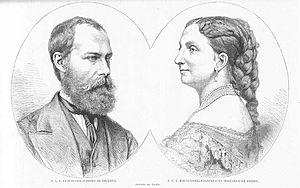
Louis Philippe Albert d'Orléans, comte de Paris (1838-1894) avec son épouse et cousine paternelle Marie-Isabelle d'Orléans (1848-1894), fille d'Antoine d'Orléans, duc de Montpensier et de l'infante Louise Fernande soeur de la reine d'Espagne Isabelle II. Italiano: Luigi Filippo Alberto di Orleans, conte di Parígi (1838-1894) con la moglie e cugina paterna Isabel de Orleans (1848-1919), figlia di Antonio de Orleans, duca di Montpensier e dell'infanta Luisa Fernanda sorella della regina di Spagna Isabella II.
Marie-Isabelle d'Orléans, née María Isabel de Orleans y Borbón le 21 septembre 1848 à Séville et décédée le 23 avril 1919, à Villamanrique de la Condesa, près de Séville, est une infante d'Espagne, qui porte par son mariage les titres de courtoisie de princesse d'Orléans et comtesse de Paris. Elle quitte la France avec sa famille après le vote de la loi du 22 juin 1886, dite « loi d'exil ». Après la mort de son époux, elle retourne sur les domaines de son père, le duc de Galliera et de Montpensier, et meurt à Séville à l'âge de 70 ans.